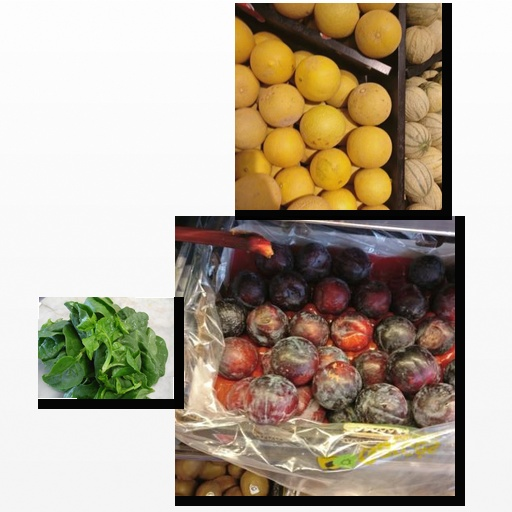
Food items: spinach, melon, plum